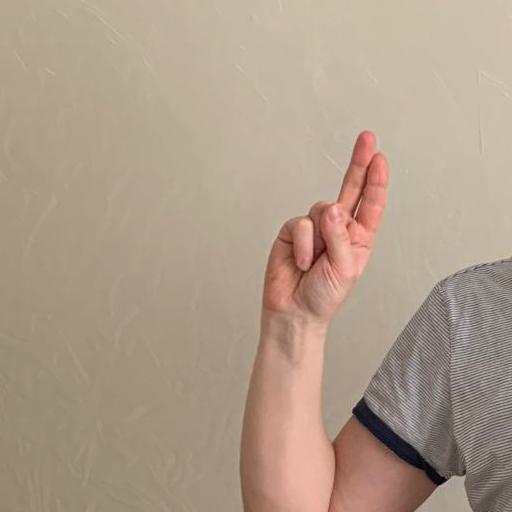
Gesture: two_up